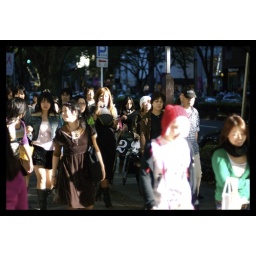
Youth walking on Omotesando street in Tokyo. October 2006.